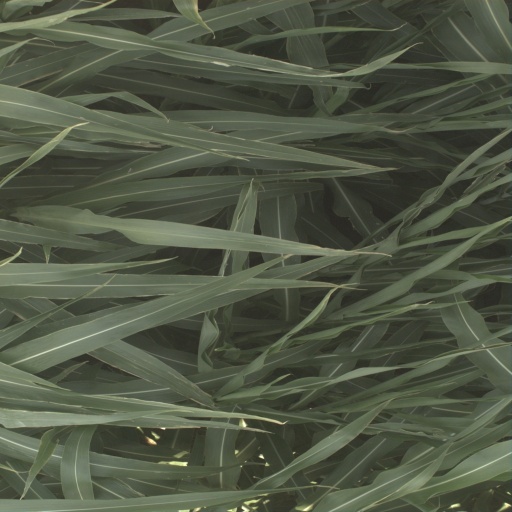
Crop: sorghum